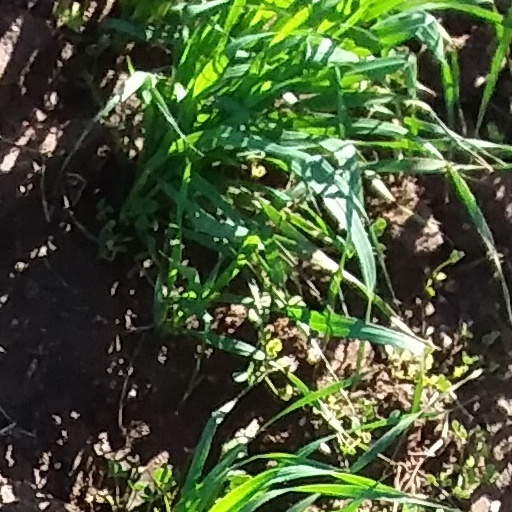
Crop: wheat